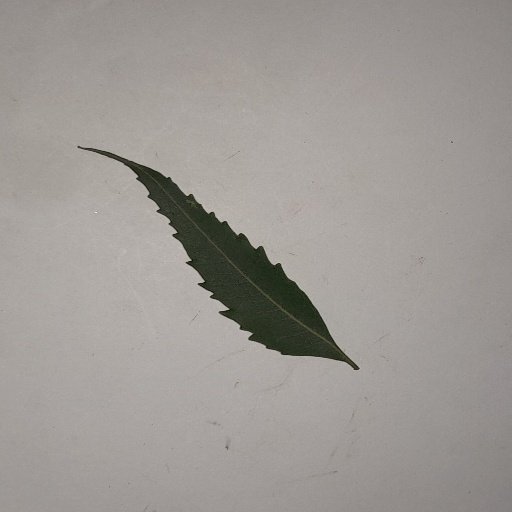
Species: Neem
Leaf condition: Healthy Leaf